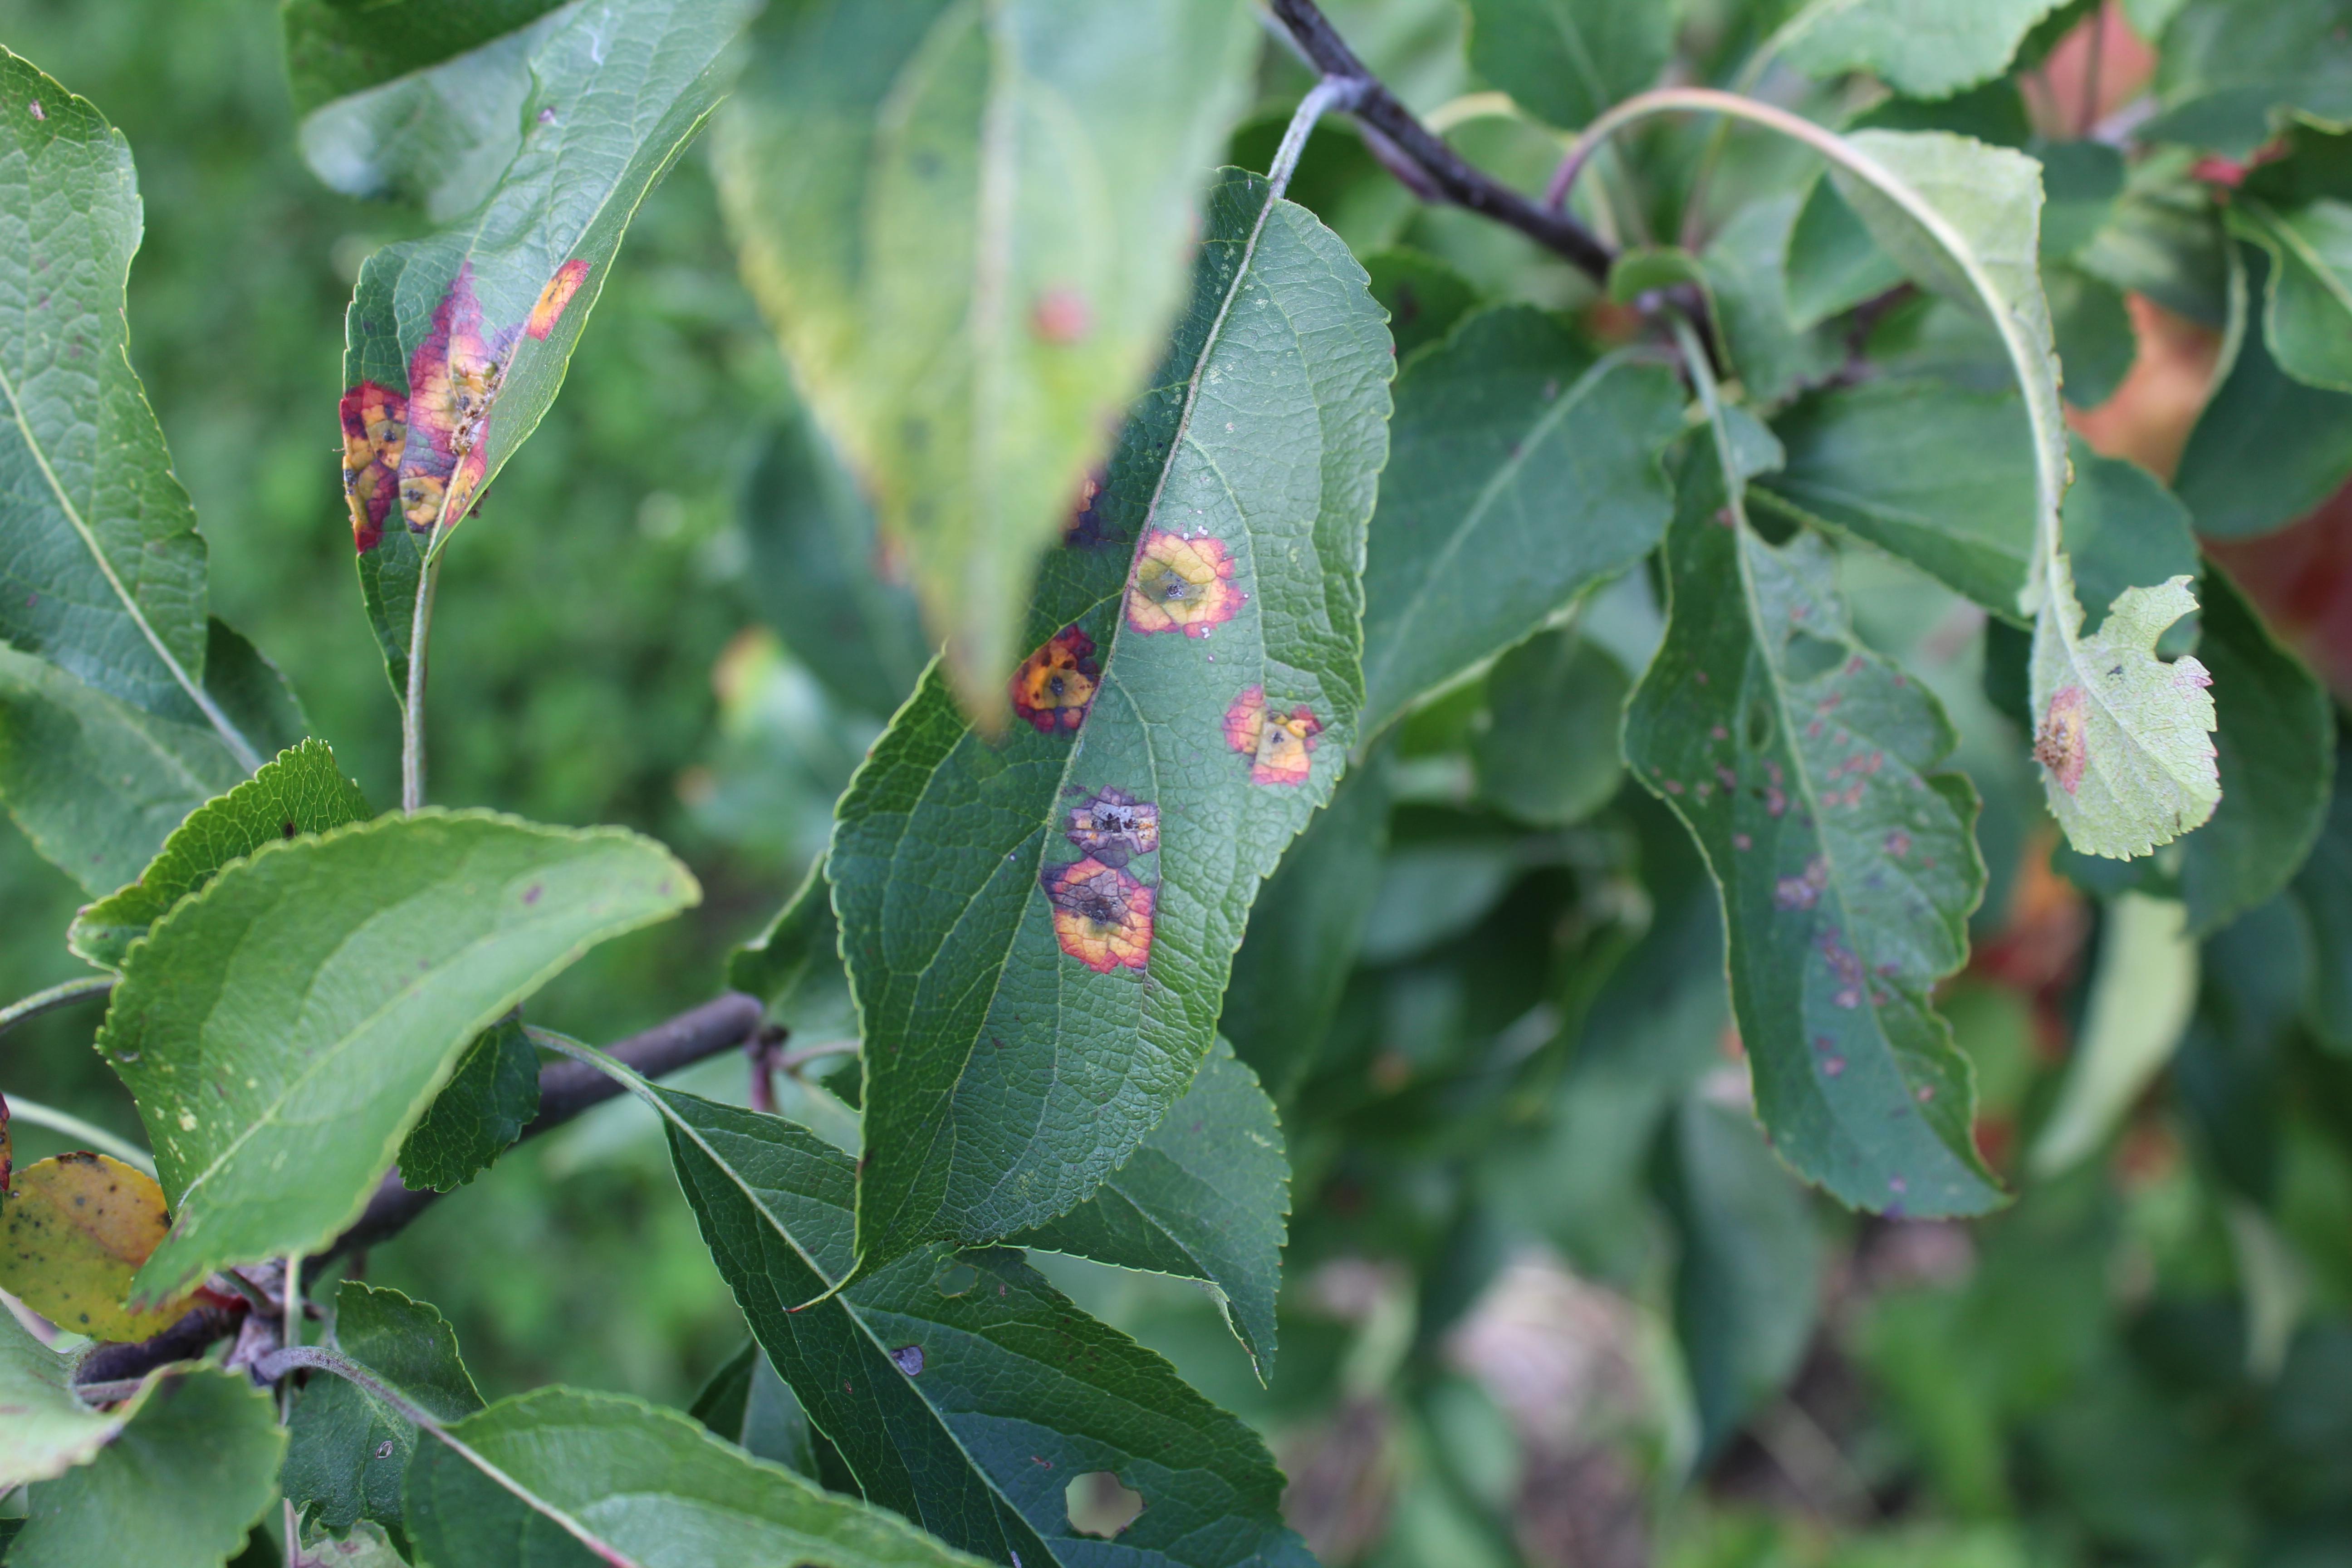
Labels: rust